Dire Straits

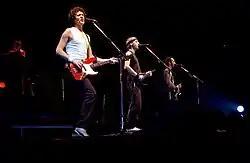
Dire Straits performing in 1985

Dire Straits were a British rock band formed in London in 1977 by Mark Knopfler (lead vocals, lead guitar), David Knopfler (rhythm guitar, backing vocals), John Illsley (bass guitar, backing vocals) and Pick Withers (drums, percussion). The band was active from 1977 to 1988 and again from 1990 to 1995.